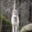
Label: wolf